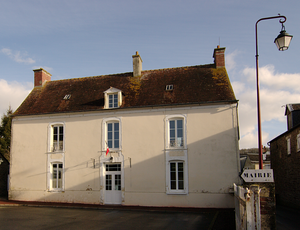
La Mairie de Saint-Martin-de-Sallen
Saint-Martin-de-Sallen est une ancienne commune française, située dans le département du Calvados en région Normandie, devenue le 1ᵉʳ janvier 2016 une commune déléguée au sein de la commune nouvelle du Hom.